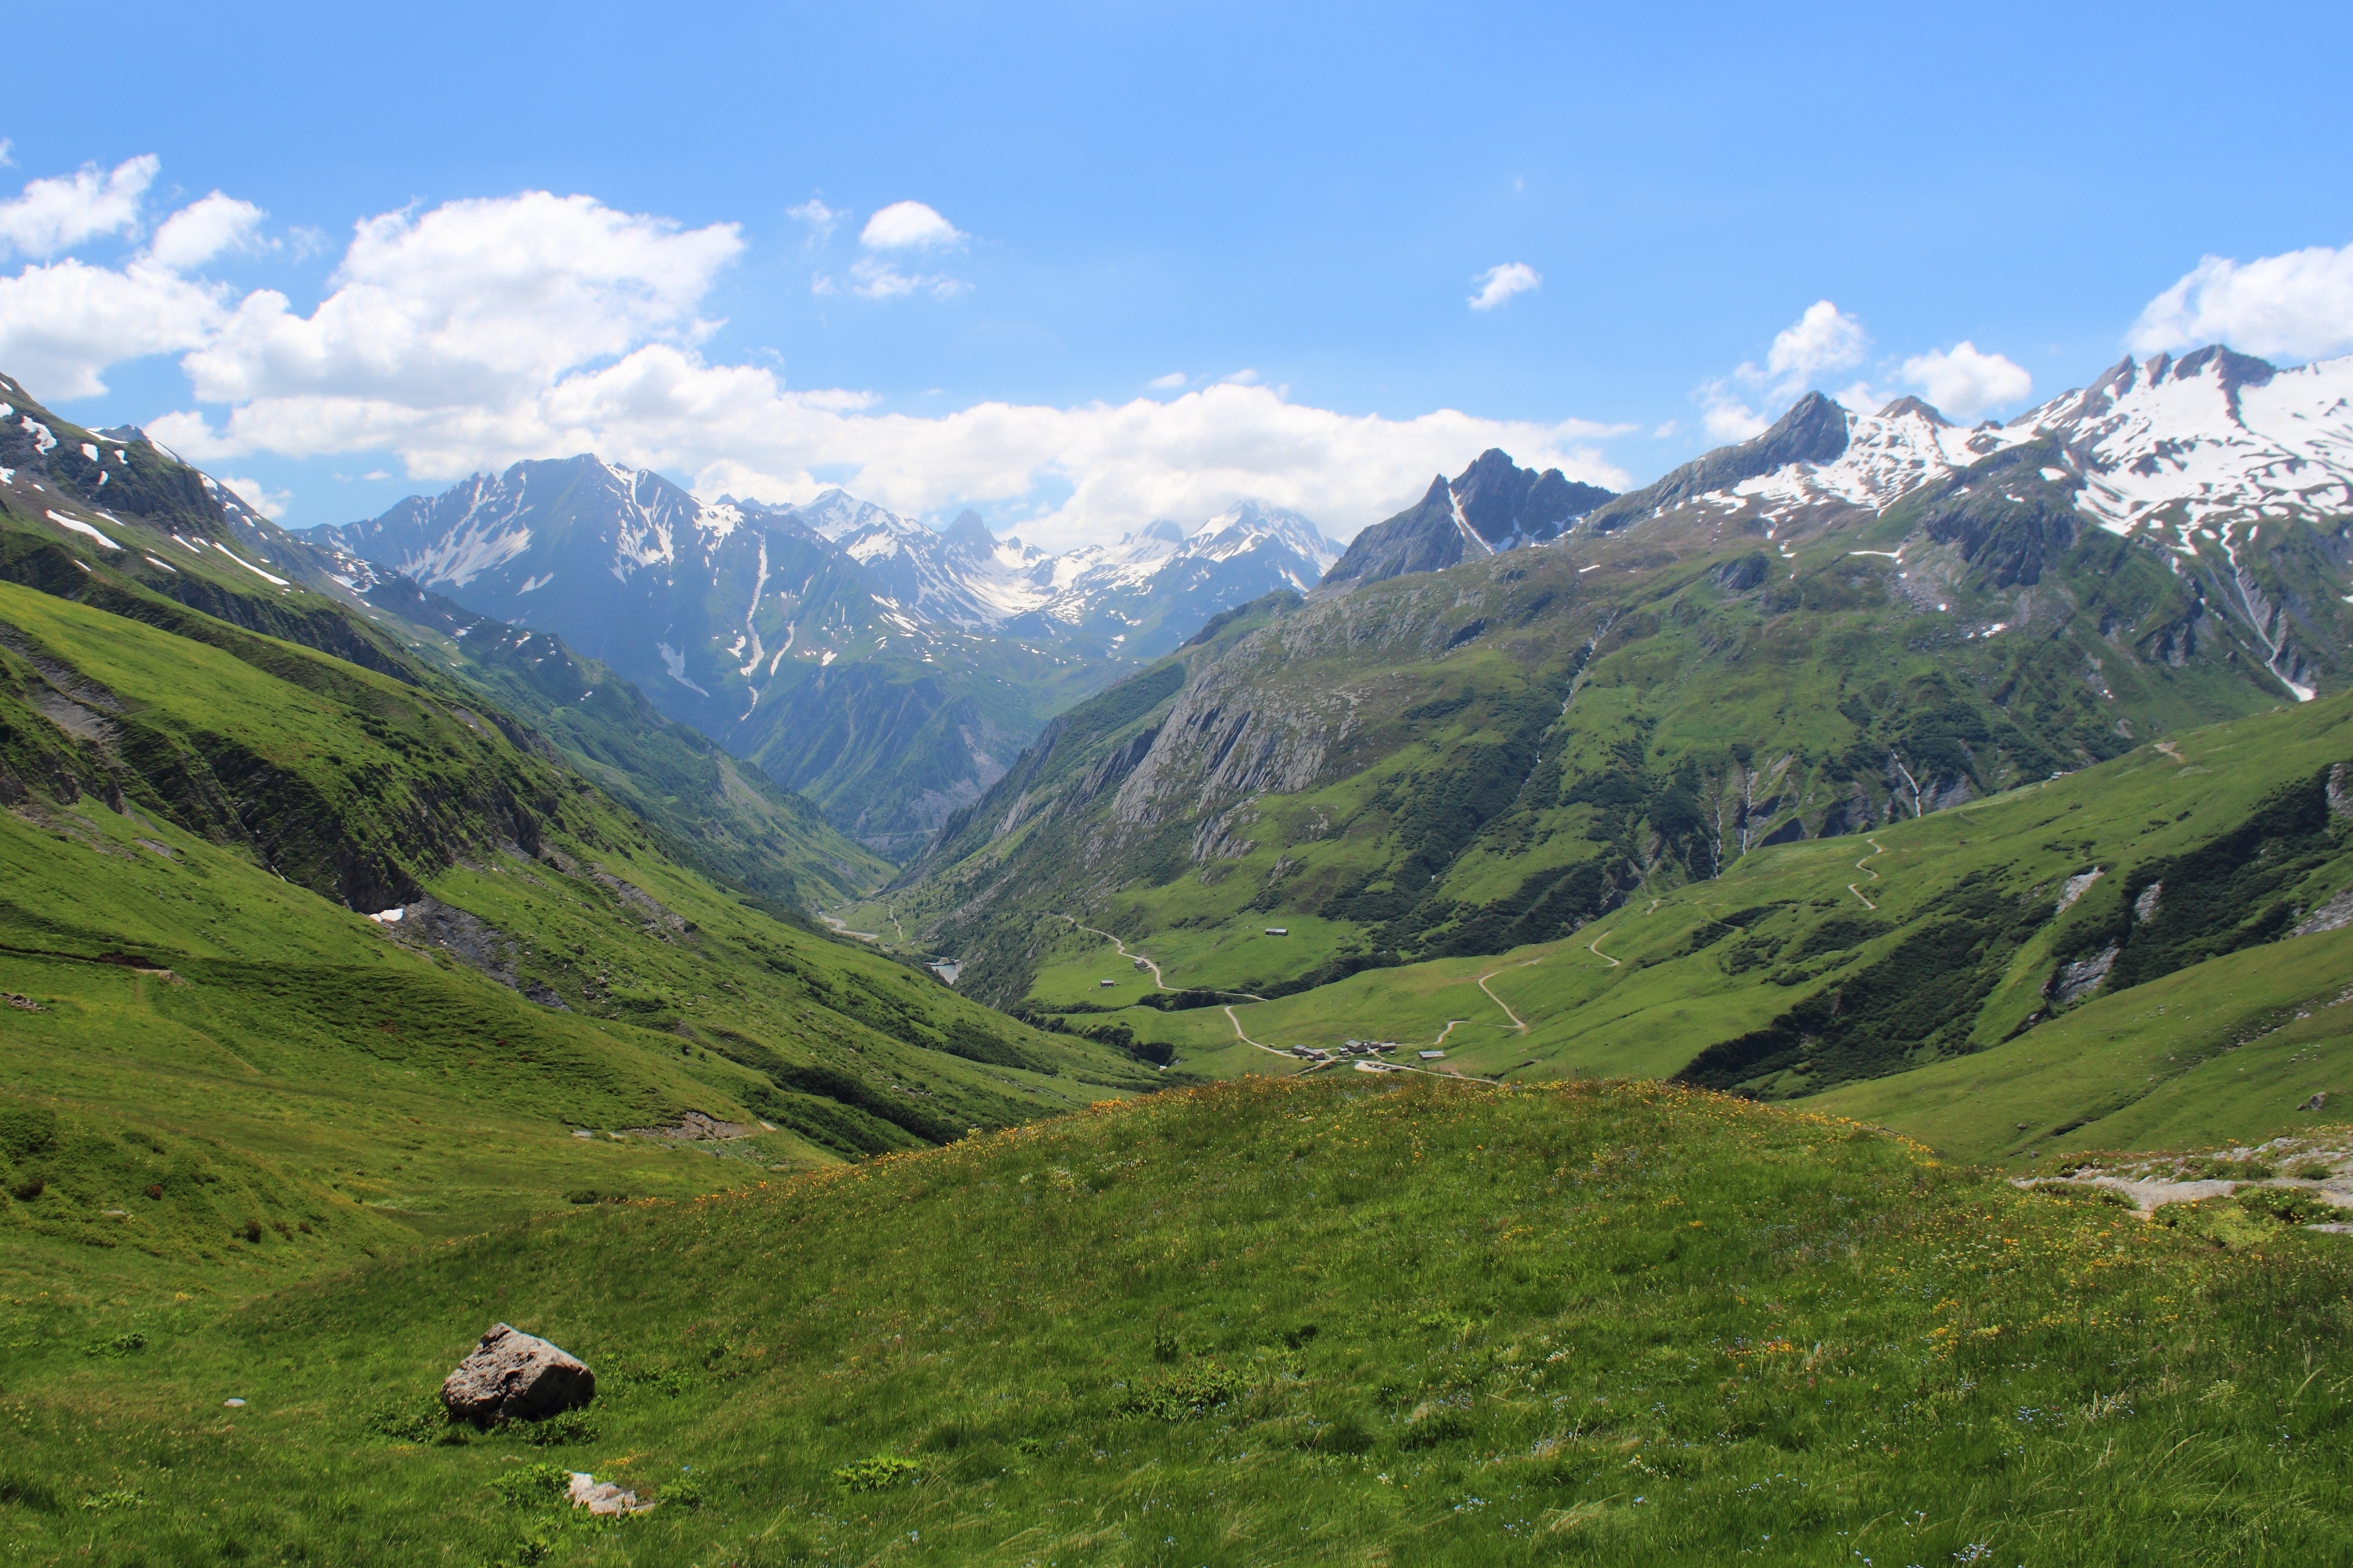
landscape, walking, mountain, meadow, hill, valley, mountain range, pasture, natural, fjord, highland, ridge, mont blanc, trekking, alps, grassland, plateau, migration, fell, cirque, loch, moraine, landform, tarn, mountain pass, hill station, tour mont blanc, geographical feature, mountainous landforms, glacial landform